Giorgi Latso

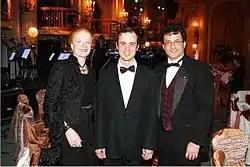
Giorgi Latso receives American philanthropist Carol Colburn Grigor award at the Charles Dickens Dinner held at the historic Millennium Biltmore Hotel in downtown Los Angeles, 2006

He has given broadcast performances on both radio and television in the United States, Europe, Asia and elsewhere. Latso was listed in the 65th edition of "Who's Who in America", and "Who's Who in American Art" 2011. Since 2011 he has been a member of Pi Kappa Lambda.